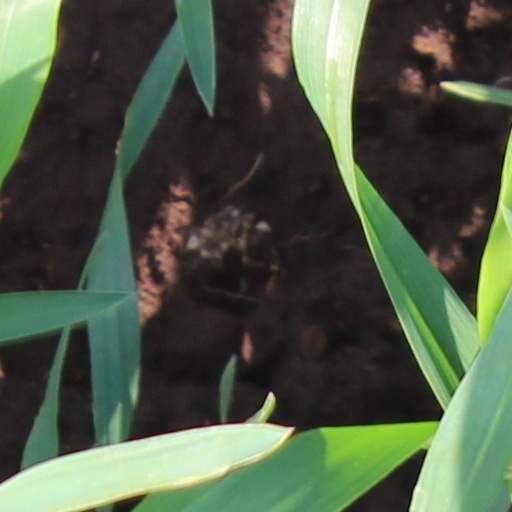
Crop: wheat